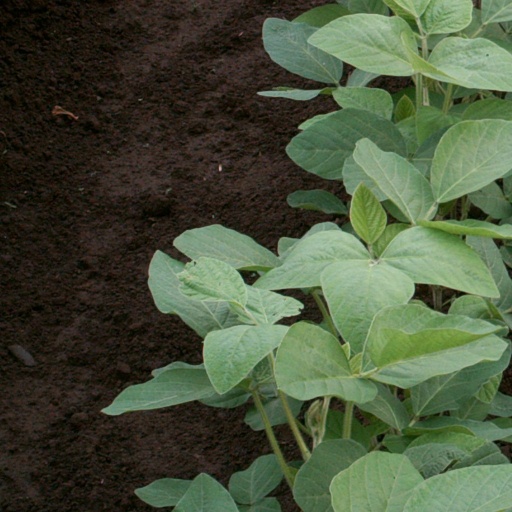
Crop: soybean